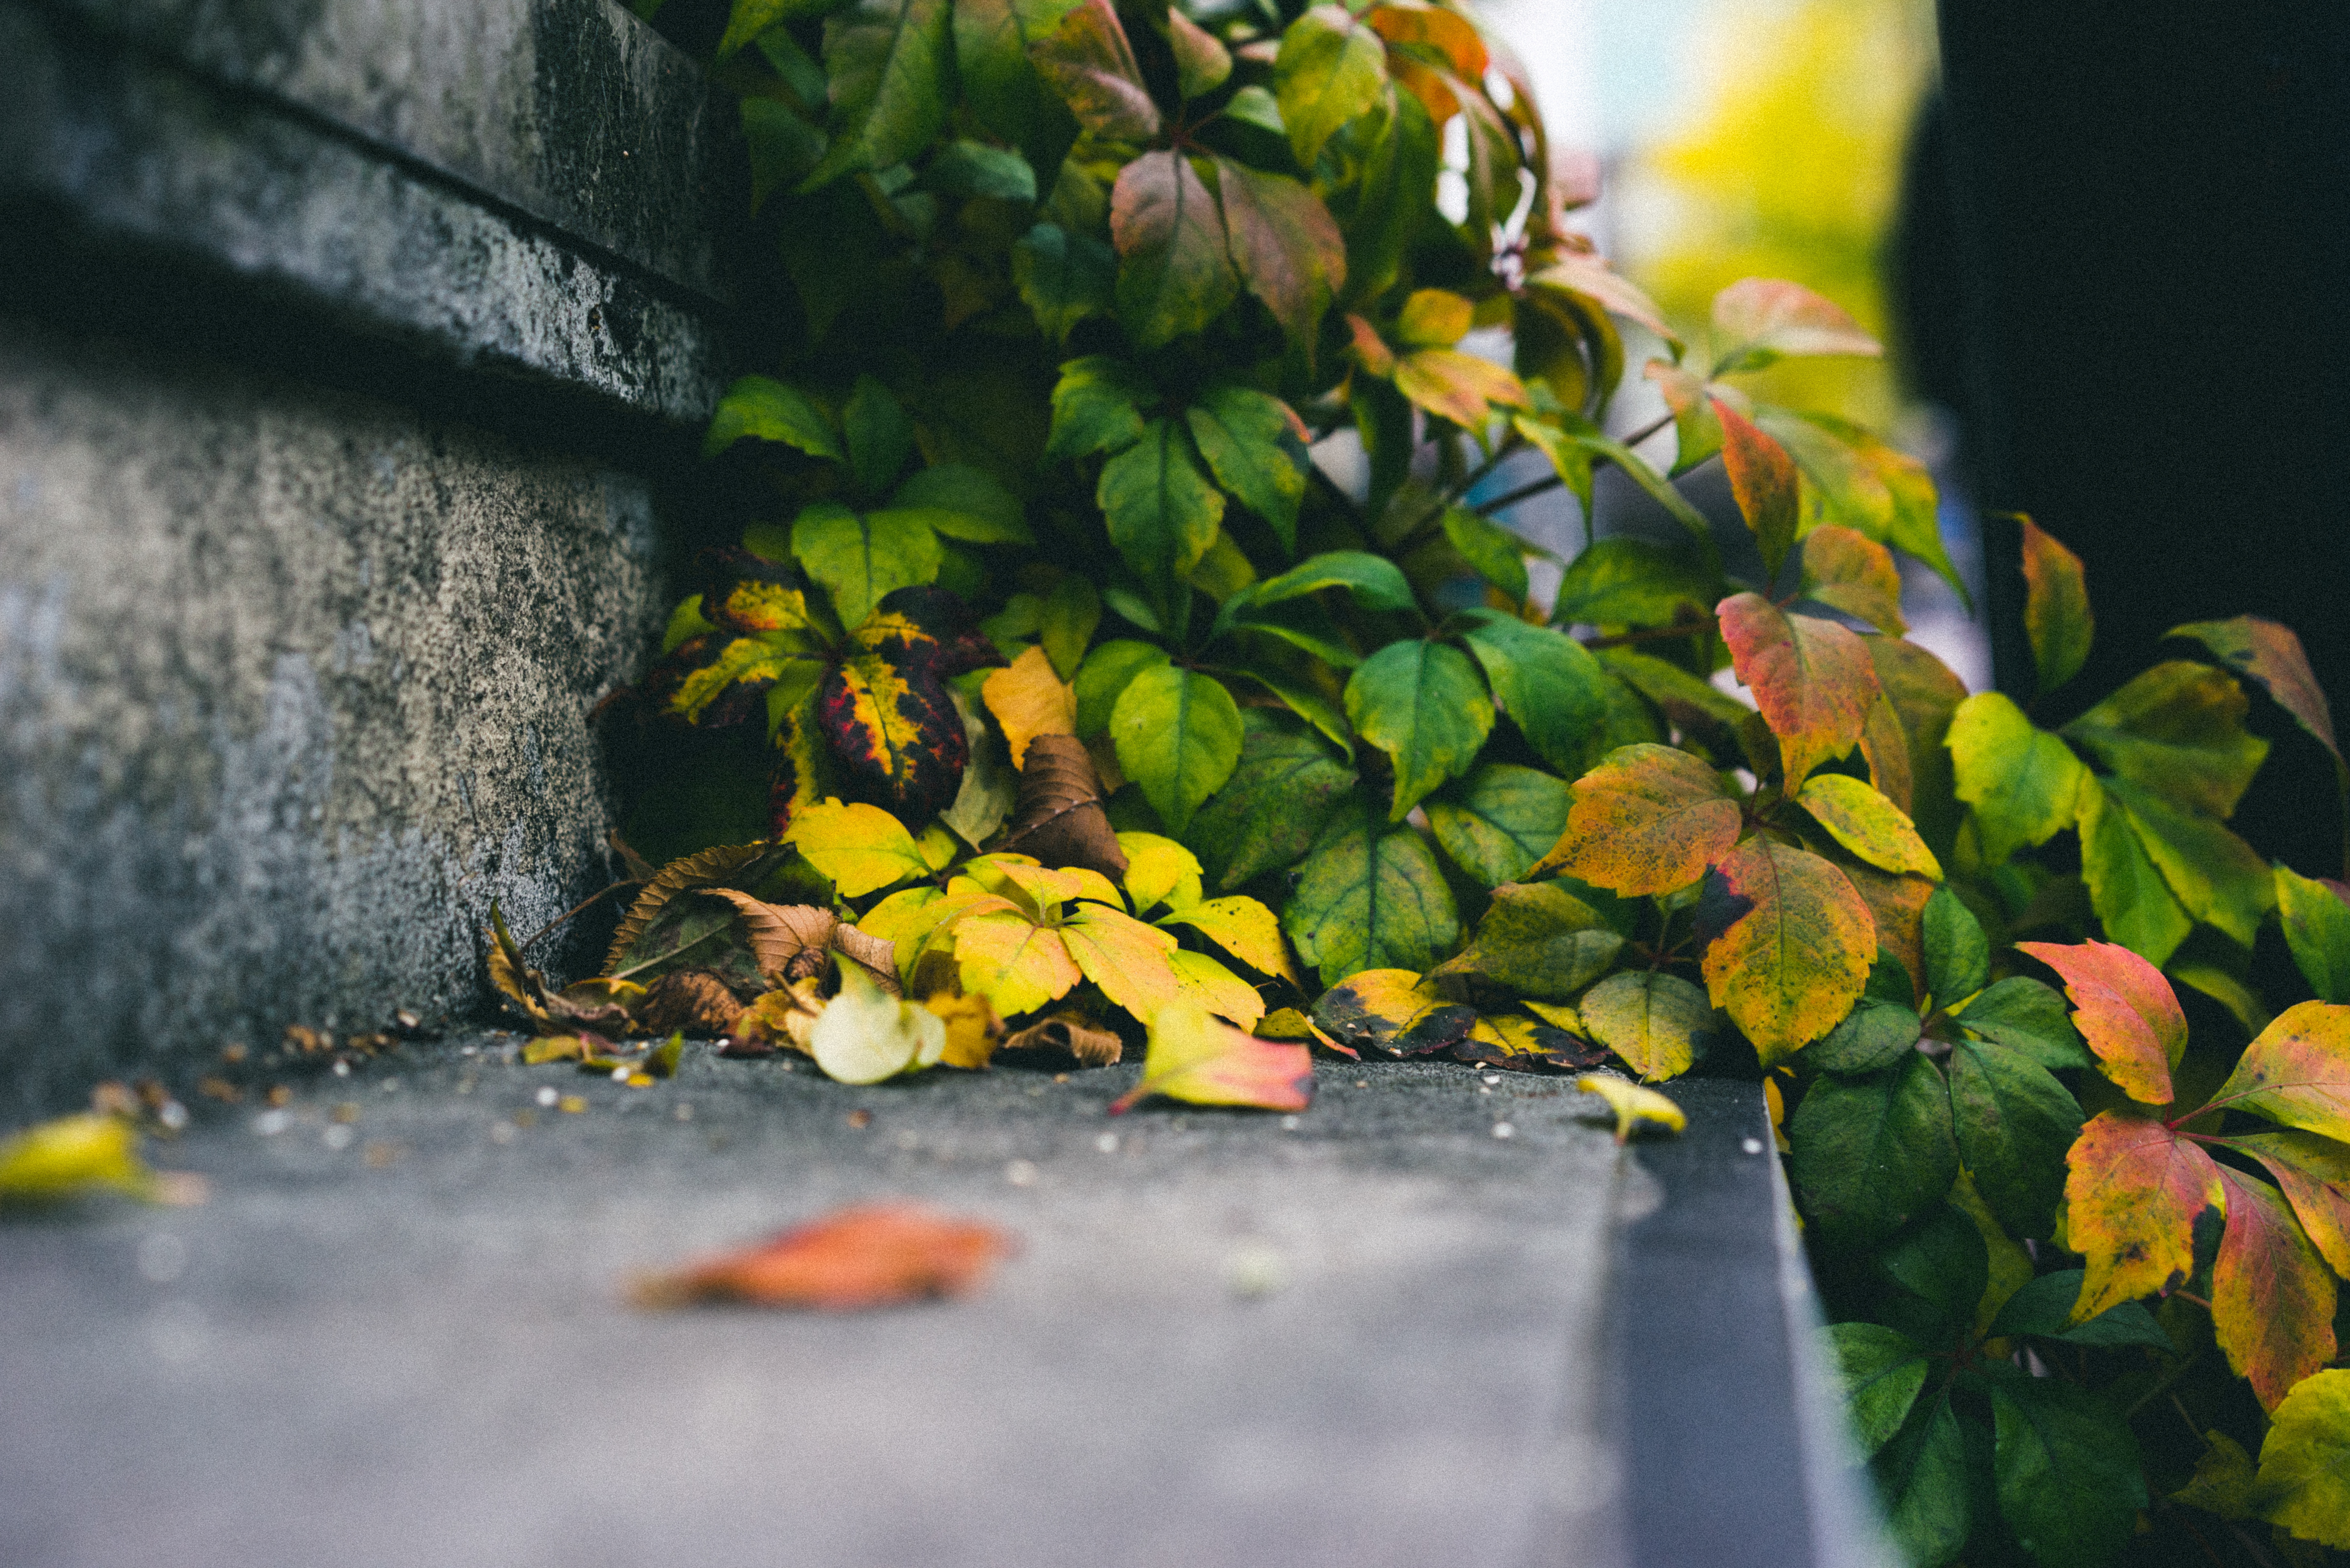
tree, nature, branch, plant, sunlight, leaf, flower, green, autumn, botany, yellow, garden, flora, season, shrub, macro photography